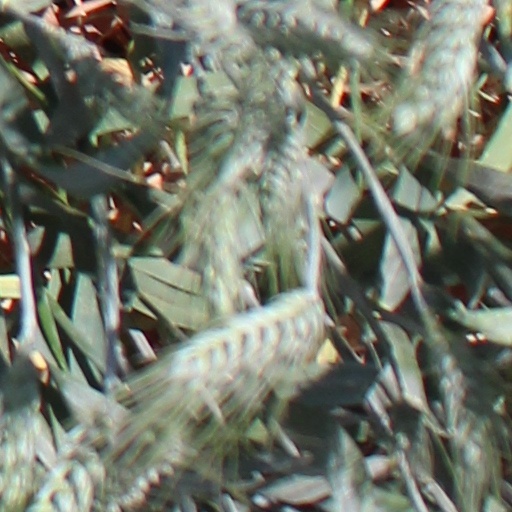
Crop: wheat